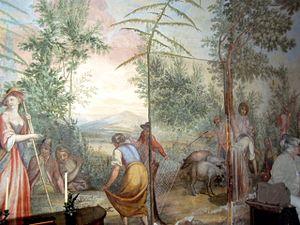
La liste des huiles d'olive italiennes recense les huiles d'olive issues de l'espèce Olea europaea produitent dans les différentes régions italiennes.